Skovgårde Voldsted

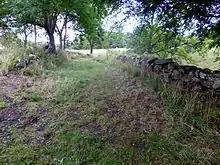
Skovgårde Voldsted, south wing seen from the west.

The remains of the manor consist of a rectangular embankment of 70 meters x 43 meters, with protruding stonework bastions in the corners, raised about 3.5 meters over a now drained moat. There is paving, and foundation remains of a three-winged building; in the south wing made of bricks, with a height of up to two meters.